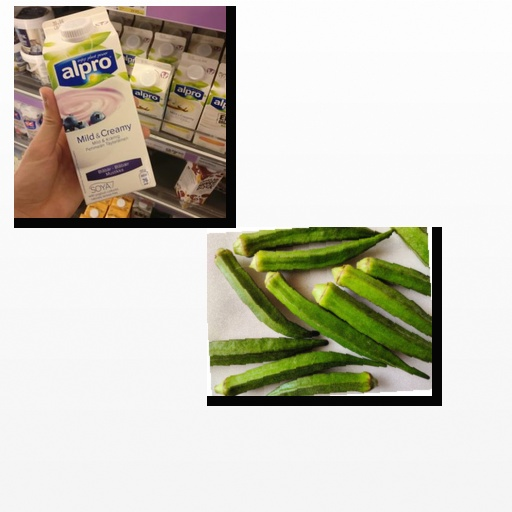
Food items: okra, blueberry_soy_yogurt